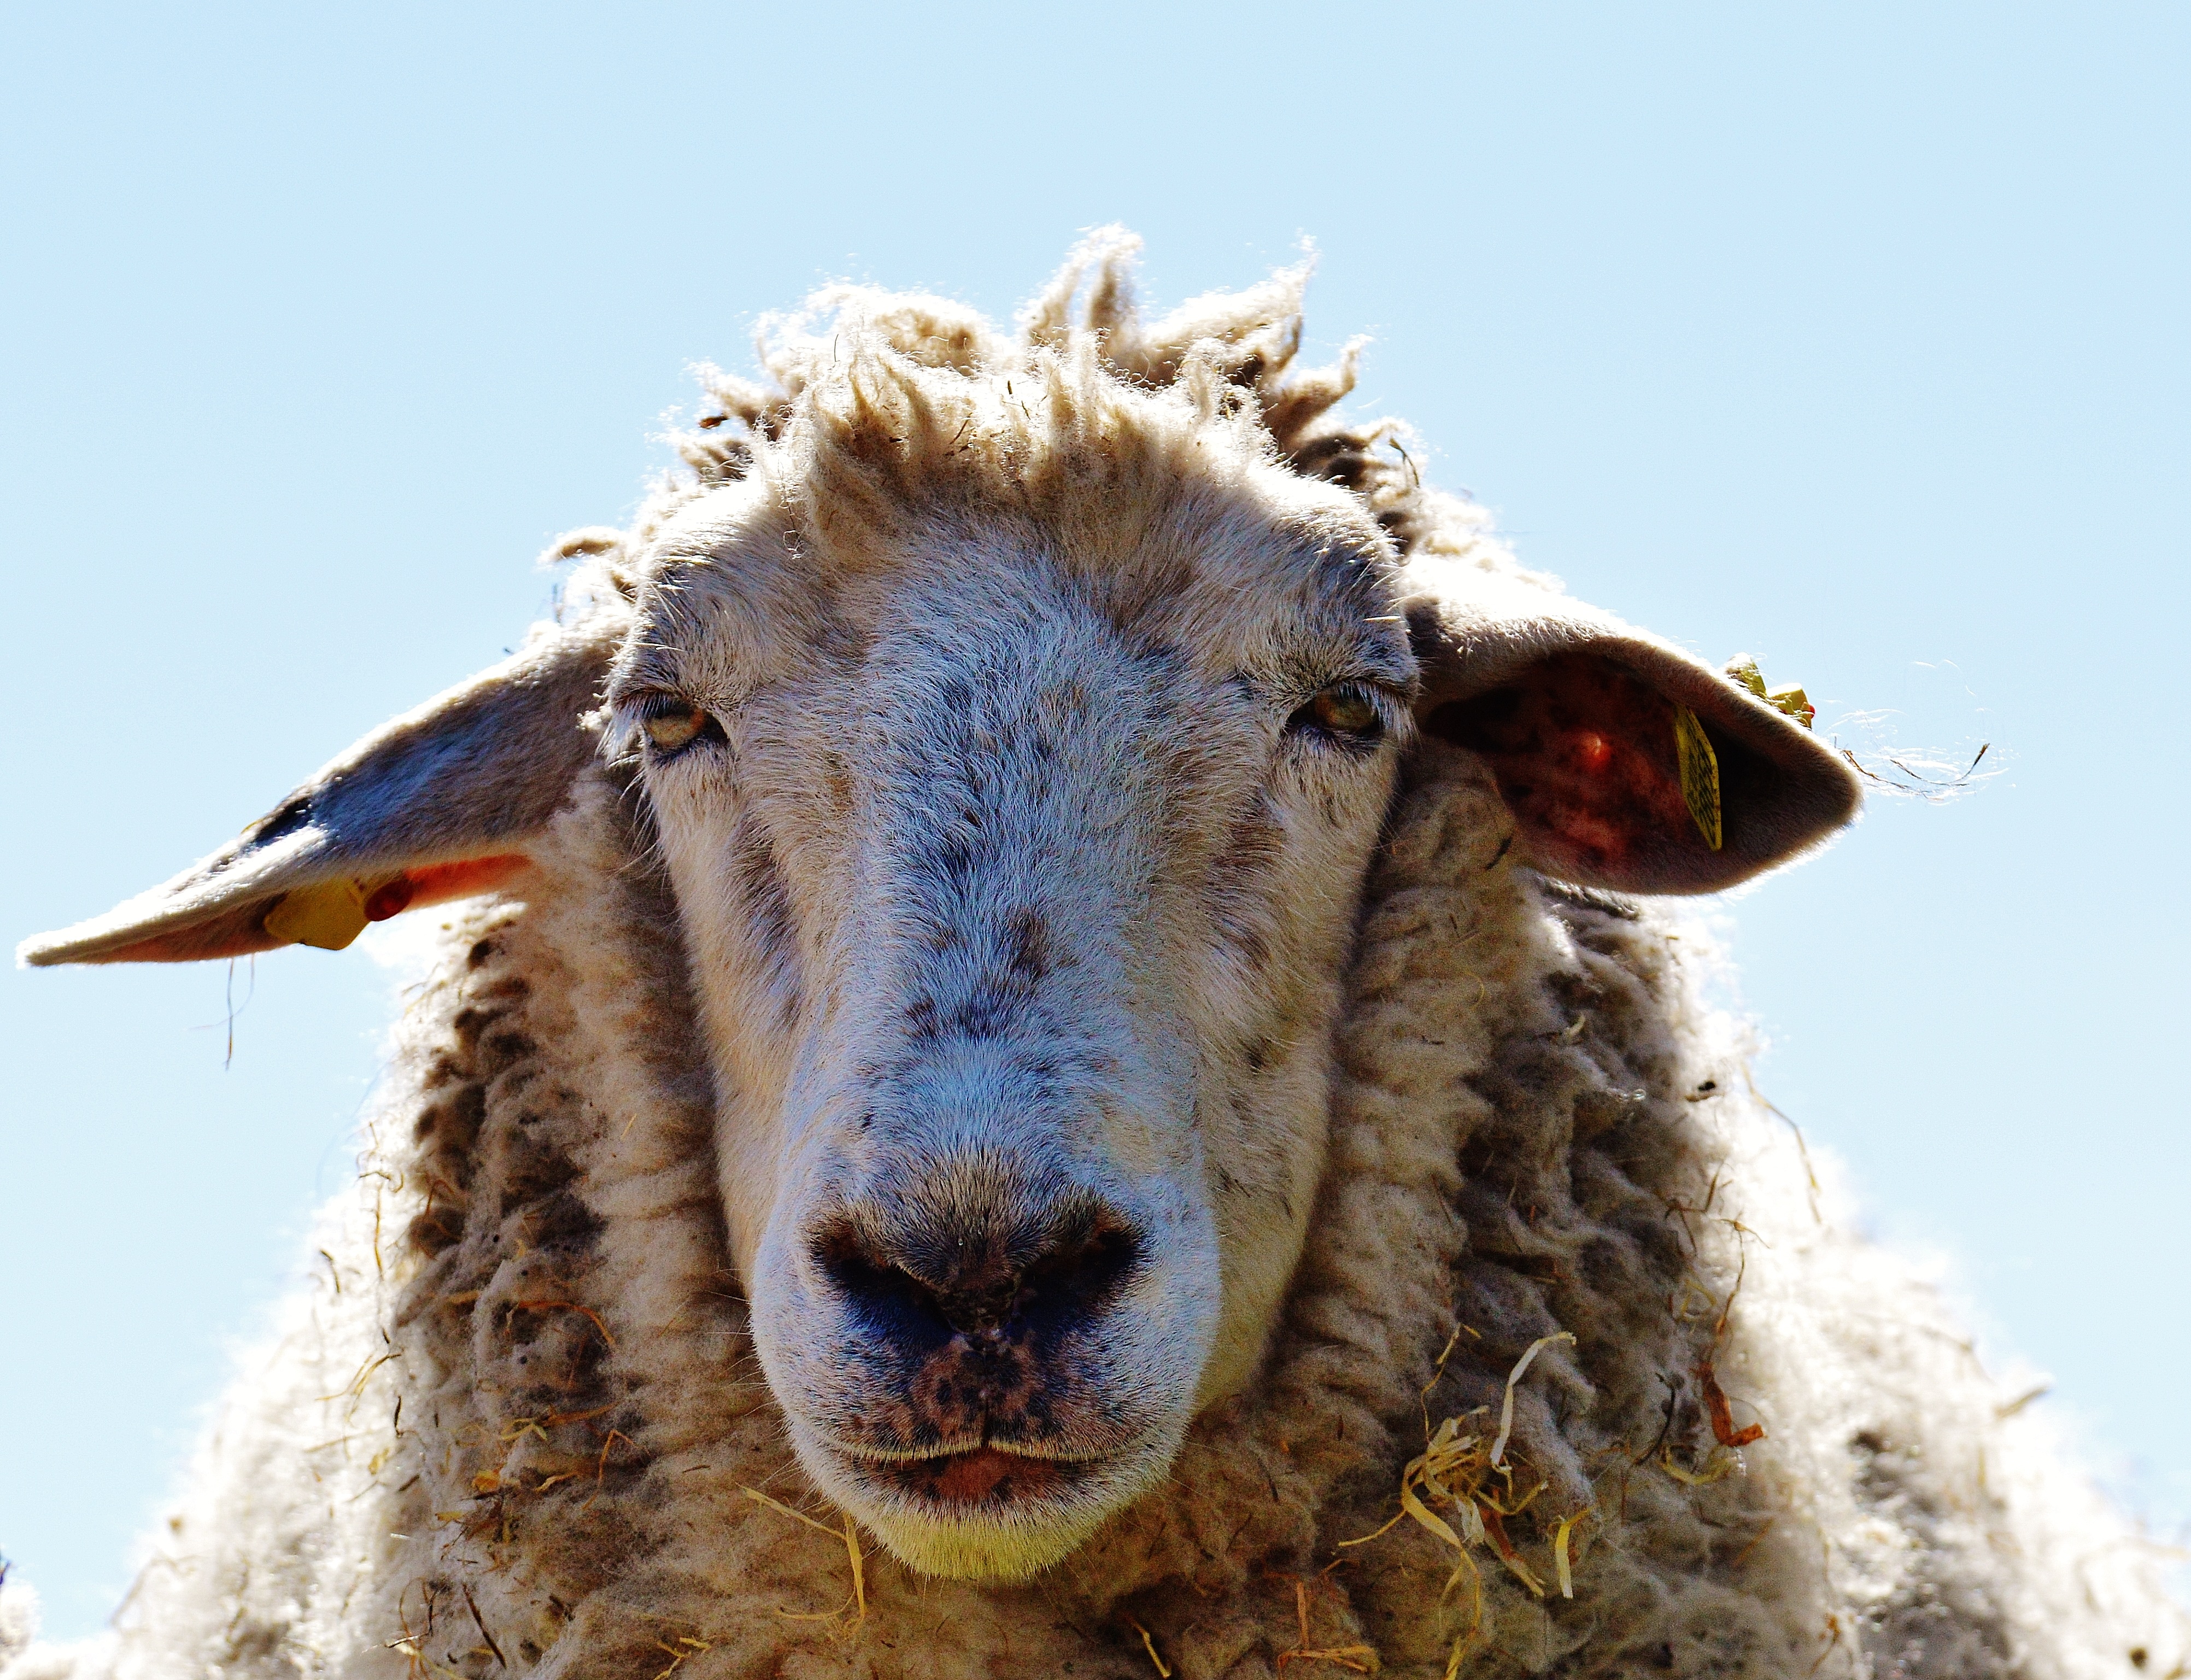
nature, meadow, animal, goat, horn, sheep, mammal, wool, fauna, close up, goats, vertebrate, sheeps, good aiderbichl, iffeldorf, winter coat, cow goat family, goat antelope